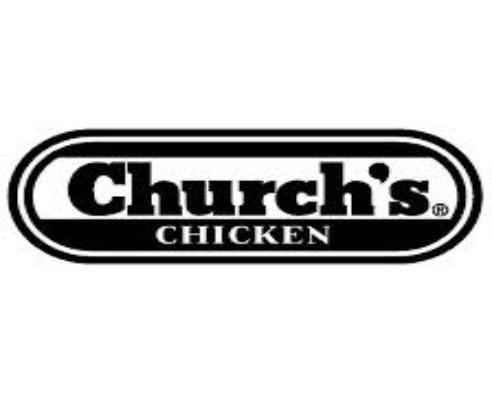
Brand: Church's
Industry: Clothes